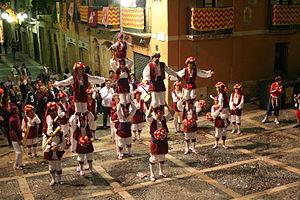
Une pyramide humaine est une cascade consistant à constituer, avec l'aide de plusieurs personnes s'empilant ou se grimpant les unes sur les autres, une formation verticale spectaculaire typique des arts du cirque.
La moixiganga est un ensemble de danses accompagnées de chansons et de formation de tours humaines pratiquées au Pays valencien et en Catalogne. Elles seraient à l'origine des castells et de la muixeranga.